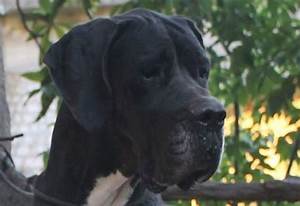
Label: cane